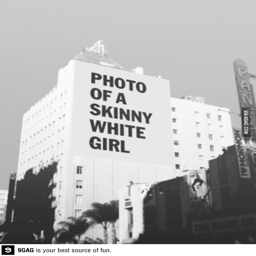
the sad truth in advertising .